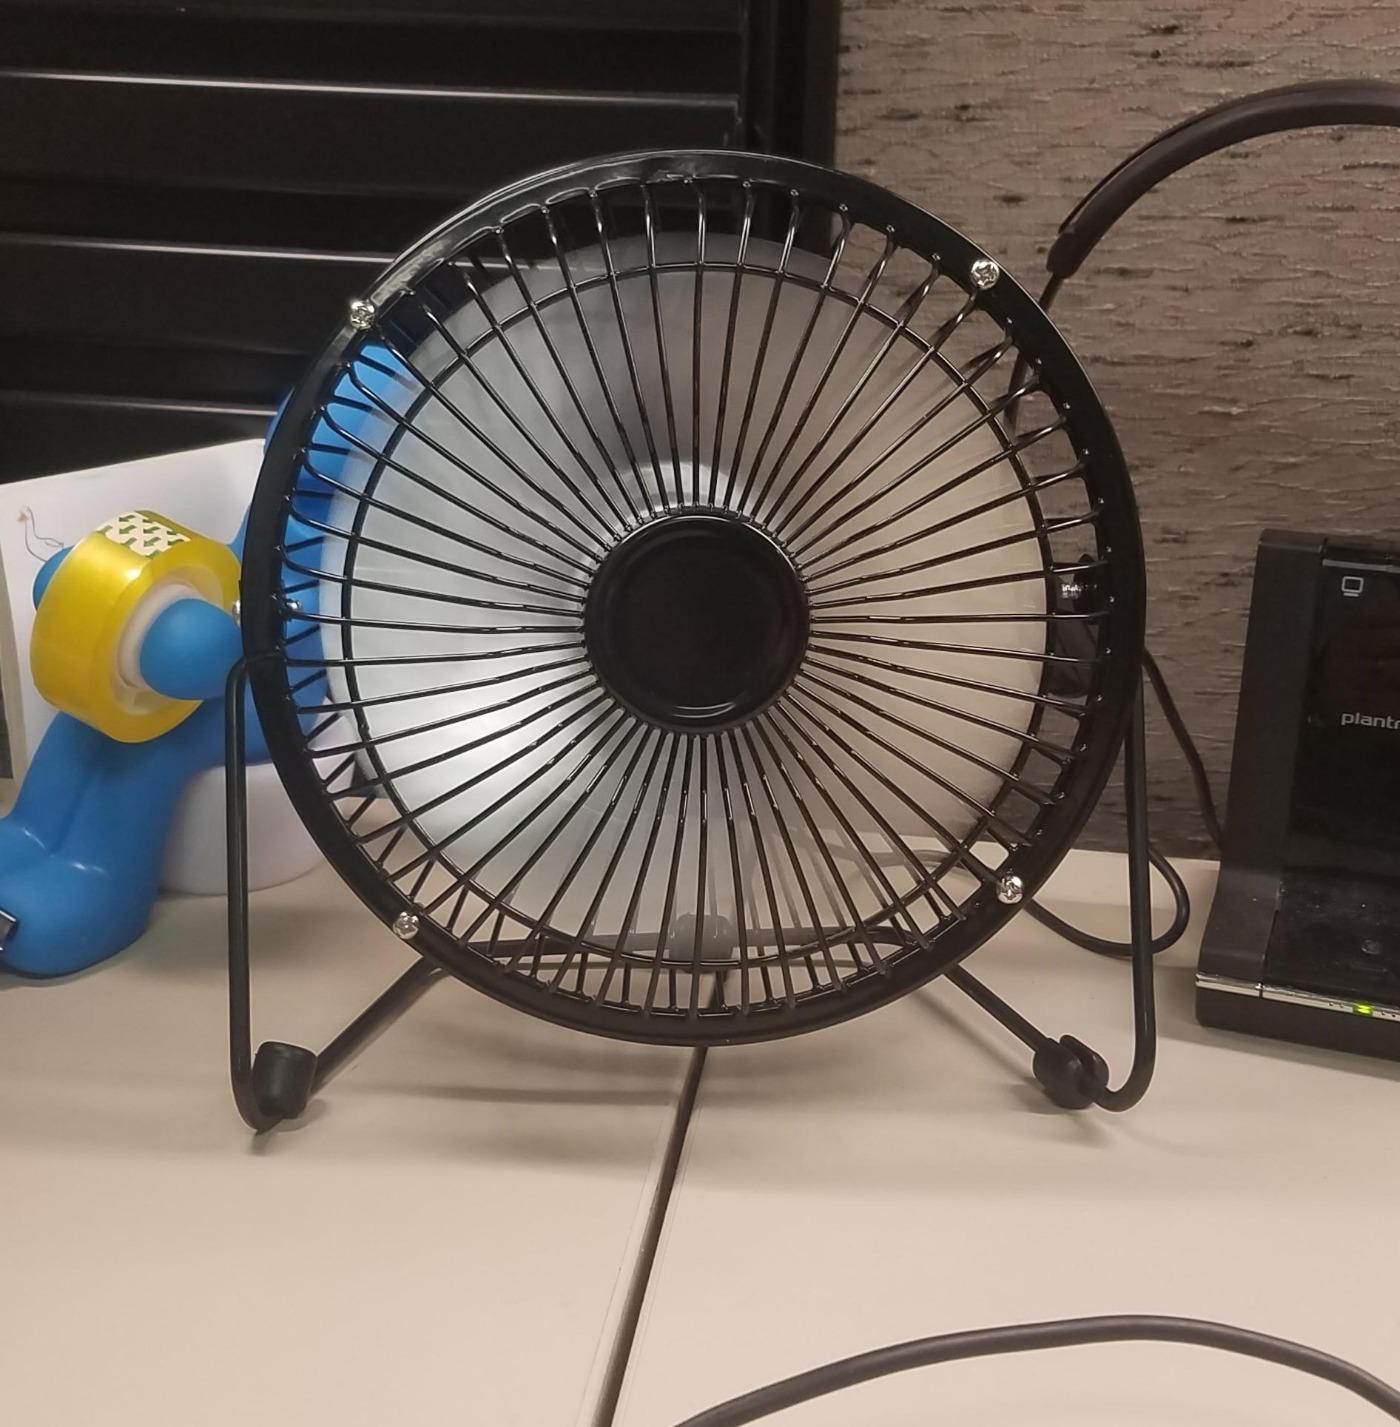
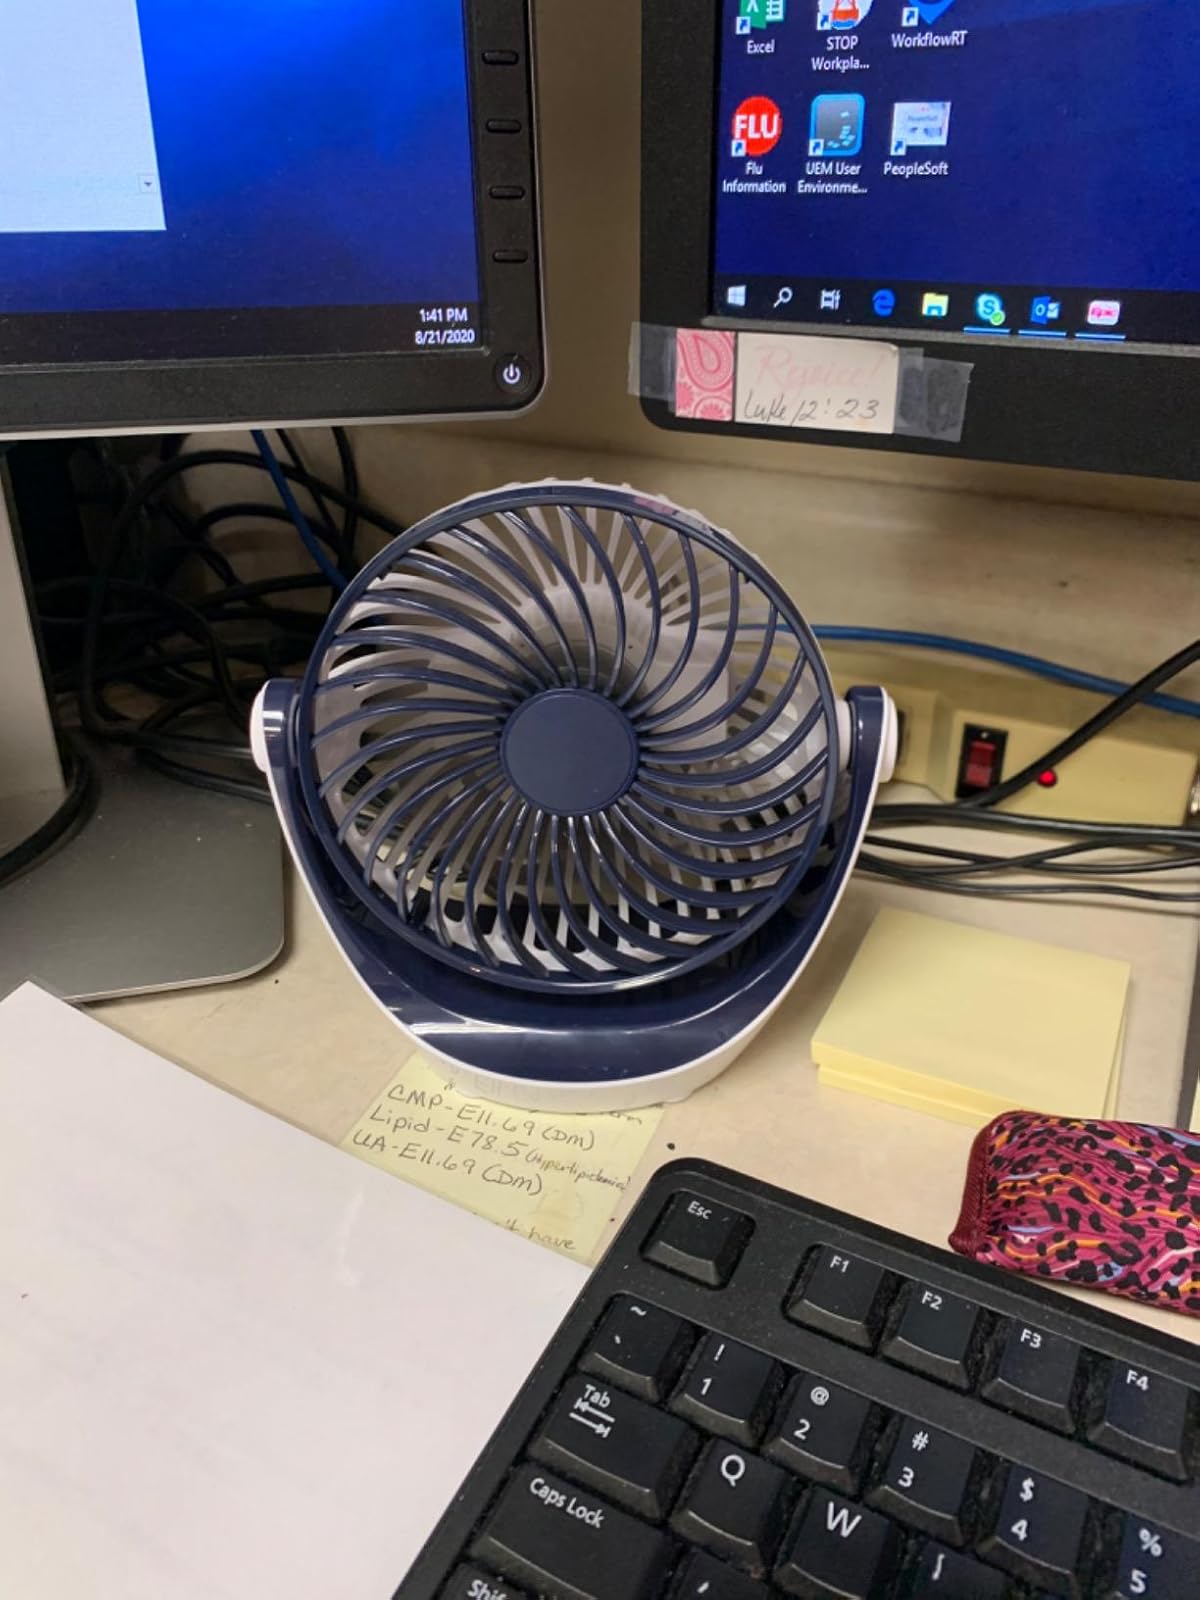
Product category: fan
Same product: no